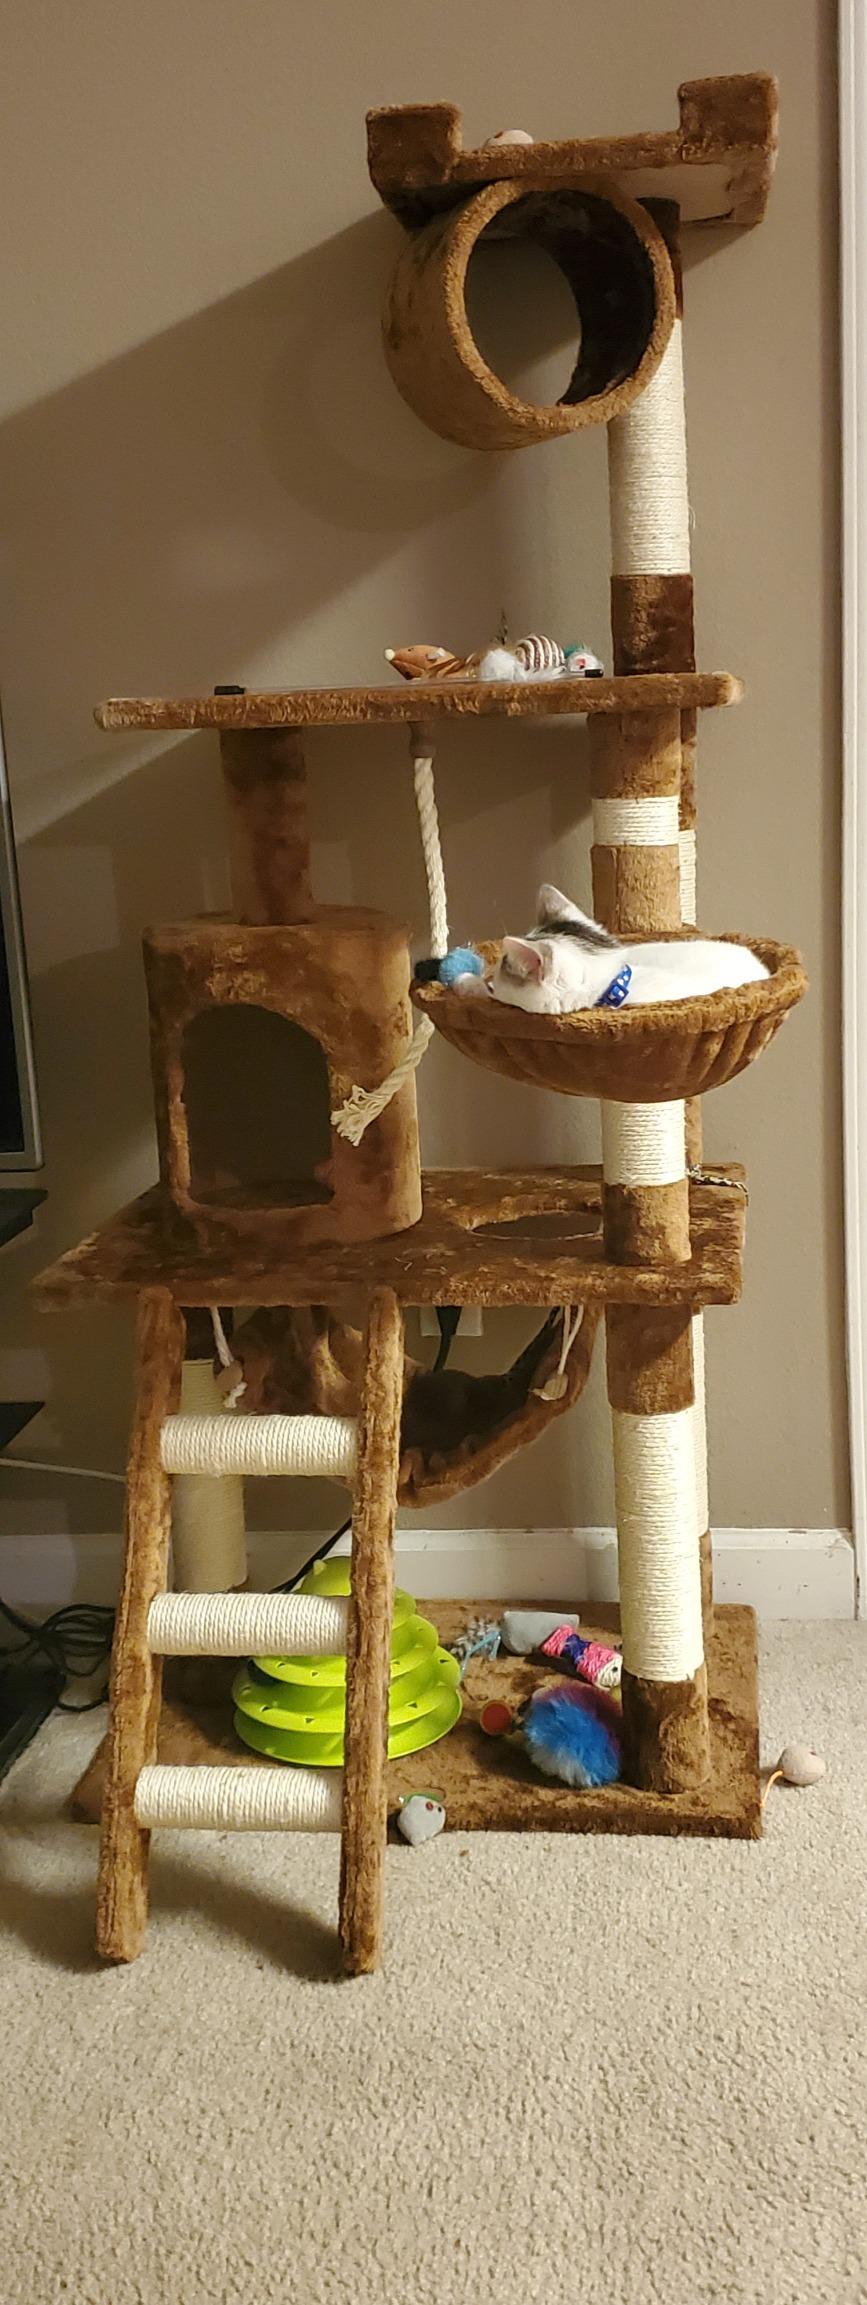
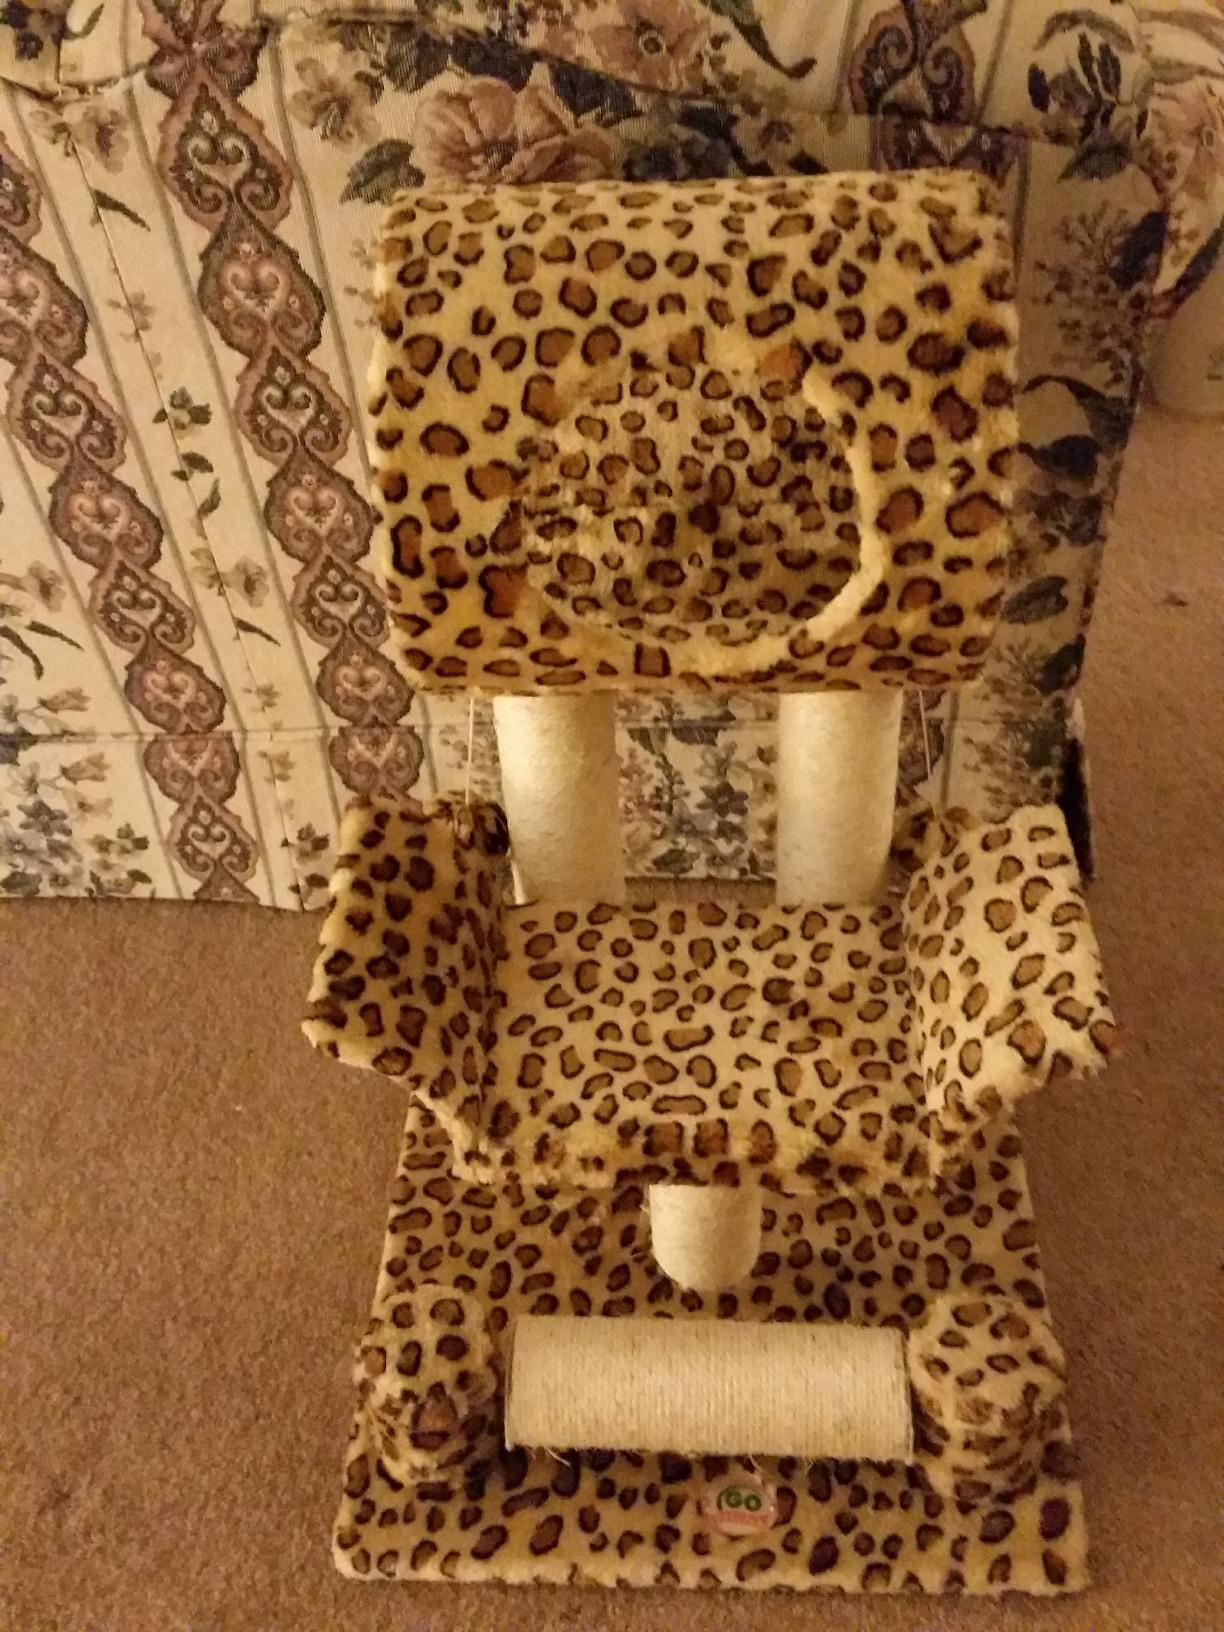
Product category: items_cat tree
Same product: no